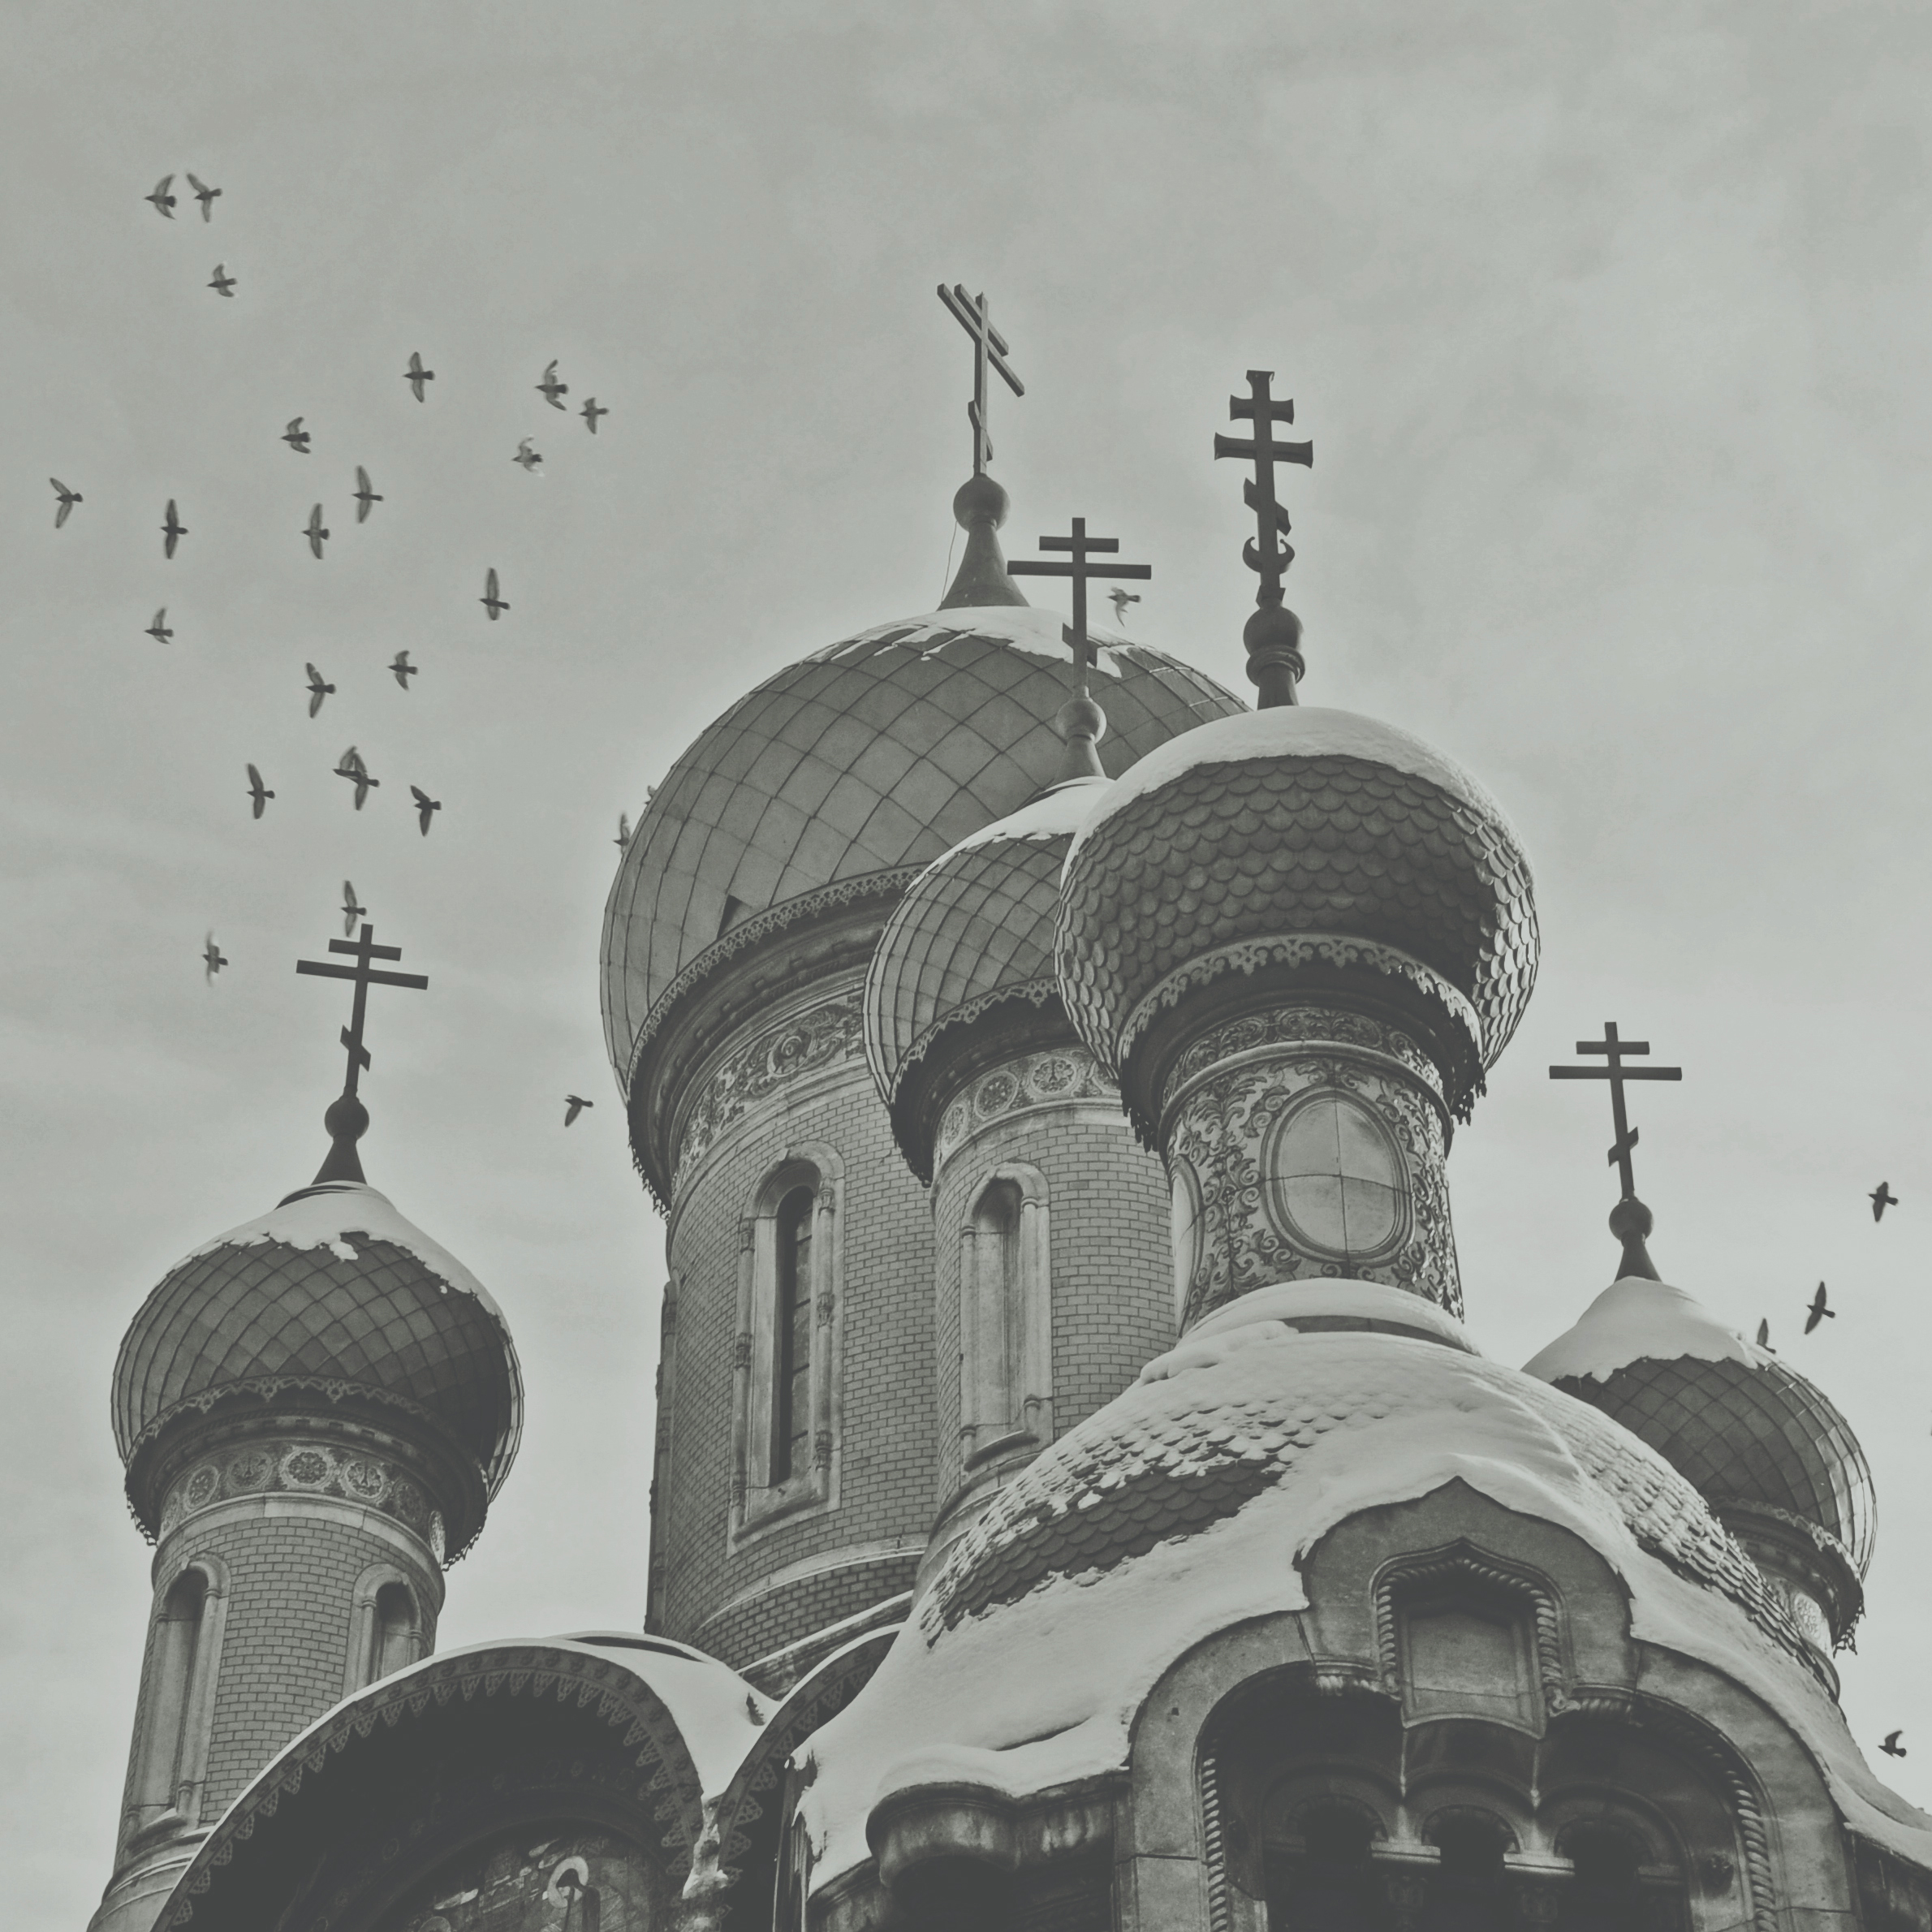
black and white, architecture, photography, building, monument, photo, tower, religion, church, monochrome, christian, onion, place of worship, photos, religious, de, sketch, drawing, churches, fotografie, christianity, romana, orthodox, eastern, dome, russian, romania, bucharest, domes, bor, biserica, arhitectura, orthodoxy, romanian, ortodoxa, patrimoniu, ortodoxia, ortodoxie, ecclesiastical, bisericeasc, cladire, edificiu, bucuresti, bisericarusa, bisericastudentilor, paraclisuluniversitar, lmibiima18814, cupole, cre tinism, cre tin, monochrome photography